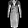
Label: Dress